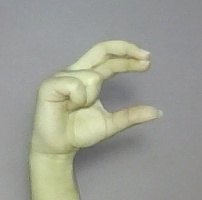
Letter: thal